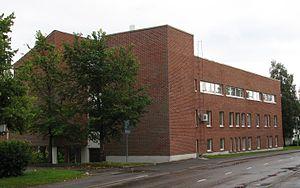
Kauhajoki est une ville de l'ouest de la Finlande, dans la province de Finlande occidentale et la région d'Ostrobotnie du Sud.
Cet article donne une liste non exhaustive de bâtiments historiques ayant servi de mairie ou d'hôtel de ville en Finlande: